Saigō Takamori

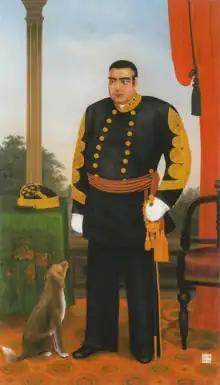
Portrait depicting Saigō in his field marshal uniform by Tokonami Masayoshi, 1887

Saigō was pardoned and recalled from his second exile in early 1864, as Satsuma, under Hisamitsu and Ōkubo Toshimichi (Saigō's childhood friend), became increasingly involved in national politics. The political landscape had shifted dramatically; the shogunate's authority was weakening, and the "sonnō jōi" movement was gaining momentum, particularly in Chōshū Domain. Saigō was initially sent to Kyoto, where he played a key role in the Kinmon incident of July 1864, in which Satsuma and Aizu forces repelled an attempt by Chōshū radicals to seize control of the Imperial Palace.